Killing of Stephon Clark

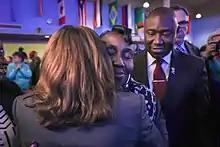
Clark's mother, Se'Quette Clark, receives a hug from US Senator Kamala Harris with attorney Benjamin Crump looking on in 2018.

Civil rights attorney Benjamin Crump, who represents the Clark family, stated that the autopsy finding was inconsistent with the official narrative that Clark was charging toward the police officers when they fired. Clark's family expressed skepticism of the police version of events. Clark's brother, Stevante Clark, said of police statements: "They said he had a gun. Then they said he had a crowbar. Then they said he had a toolbar ... If you lie to me once, I know you'll lie to me again." Clark's aunt Saquoia Durham said that police gave Clark no time to respond to their commands before shooting him. According to Crump the officers did not identify themselves as police when they encountered Clark. The police have stated that the officers who confronted Clark were wearing their uniforms at that time.